The Death of General Montgomery in the Attack on Quebec, December 31, 1775

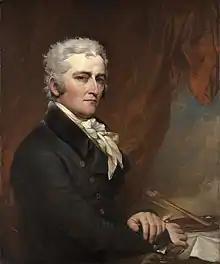
John Trumbull, The Painter of the Revolution, self-portrait,

Trumbull went to London in 1784 to study painting with Benjamin West, historical painter to King George III. West, himself famous for such paintings as "The Death of General Wolfe", suggested that Trumbull paint great events of the American Revolution. The first was "The Death of General Warren at the Battle of Bunker's Hill, June 17, 1775", started in the fall of 1785 and finished early in 1786. The second was this painting, which was finished in June 1786. Both were painted in West's London studio.